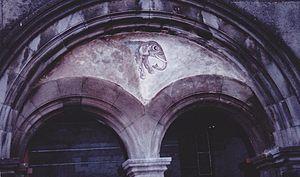
Maison de l'éléphant à Montferrand"
Les éléphants sont des mammifères proboscidiens de la famille des Éléphantidés. Ils correspondent aujourd'hui à trois espèces réparties en deux genres distincts. L'Éléphant de savane d'Afrique et l'Éléphant de forêt d'Afrique, autrefois regroupés sous la même espèce d'« Éléphant d'Afrique », appartiennent au genre Loxodonta, tandis que l'Éléphant d'Asie, anciennement appelé « éléphant indien », appartient au genre Elephas. Ils se différencient par certaines caractéristiques anatomiques, les éléphants d'Asie étant en général plus petits avec des oreilles plus petites, ou encore une différence du bout de la trompe. Ces espèces survivantes font localement l'objet de programmes ou de projets de réintroduction et de protection.